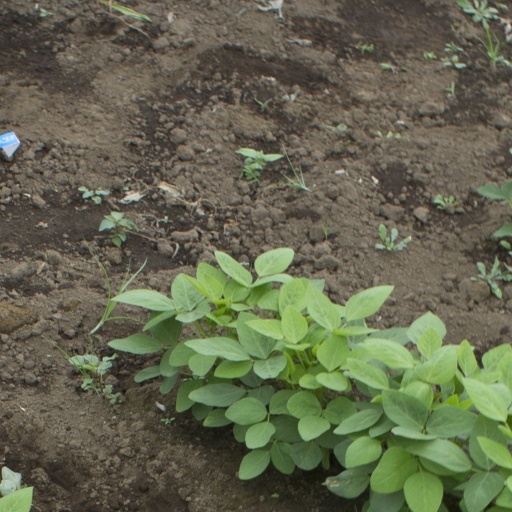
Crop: soybean